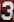
Number: 3